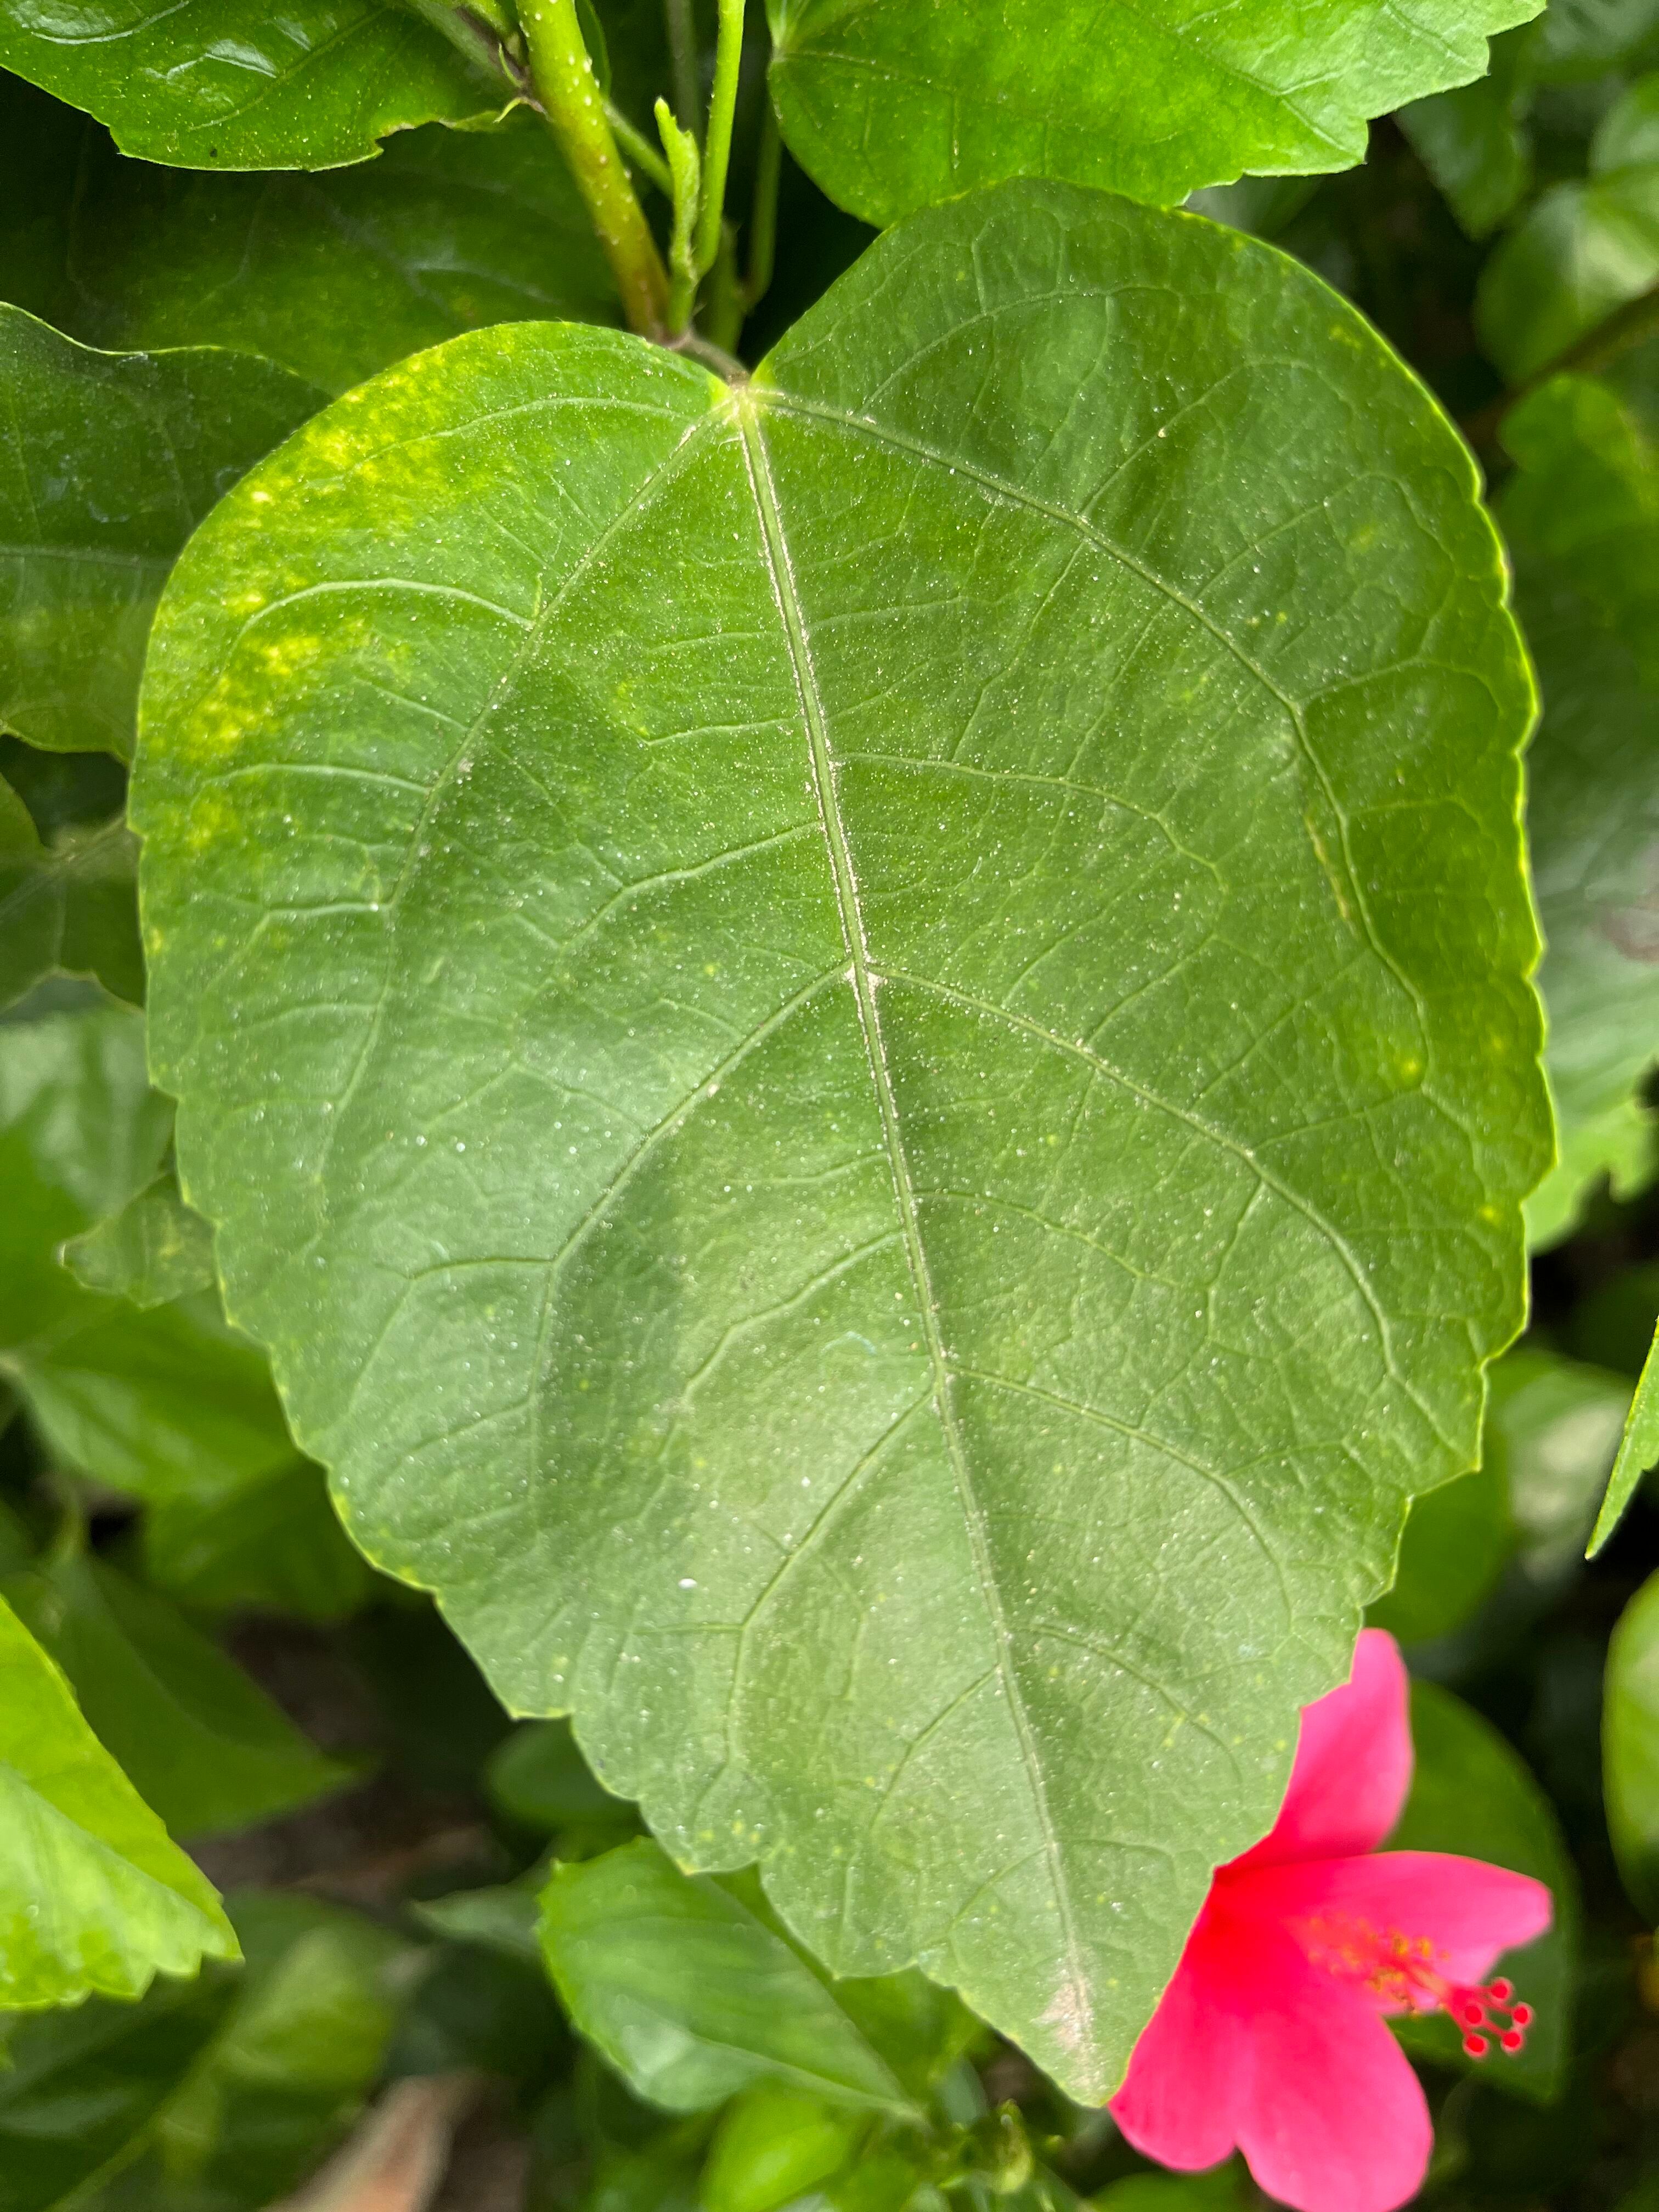
Plant species: hibiscus-rosa-sinensis